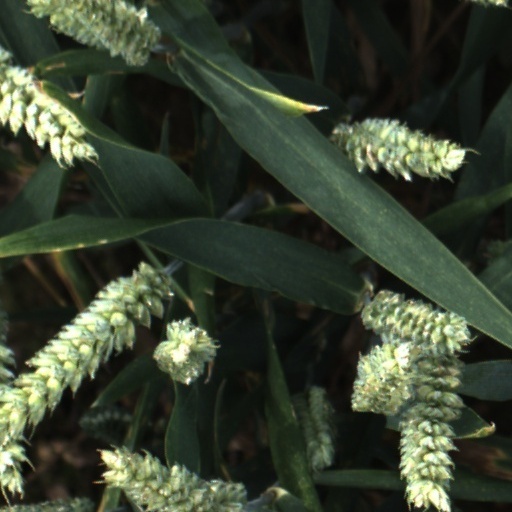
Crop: wheat